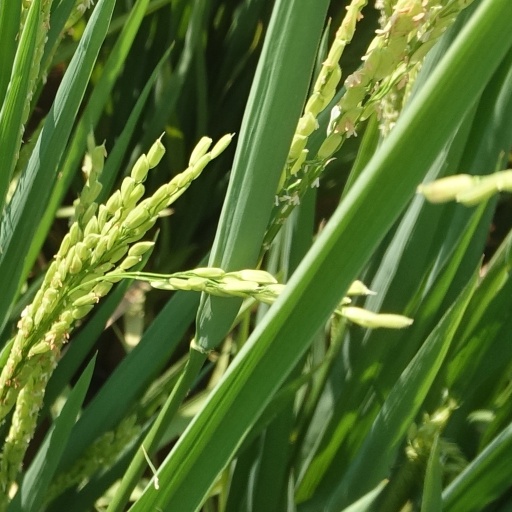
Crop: rice